Kumyk language

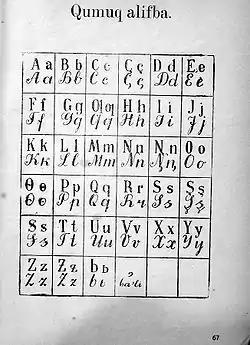
Kumyk alphabet from newly introduced Latin school book (1935).

Below table is the Latin alphabet for Kumyk, derived from Yañalif, and having an official status between 1928 and 1938.